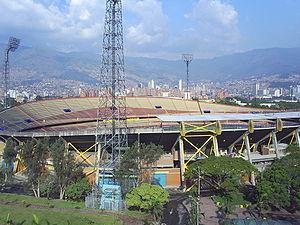
Le Complexe sportif Atanasio-Girardot est un complexe sportif situé à Medellín comprenant un stade de football, Estadio Atanasio Girardot, une salle omnisports couverte, Coliseo Cubierto Iván de Bedout, un terrain de baseball, Diamante de Béisbol Luis Alberto Villegas, un vélodrome, Velódromo Martín Emilio Cochise Rodríguez, un stade d'athlétisme, Estadio de Atletismo Alfonso Galvis Duque, une salle omnisports auxiliaire, Coliseo Auxiliar Yesid Santos, une salle de jeu d'échec, des piscines avec équipement pour le plongeon ainsi que diverses autres installations sportives.